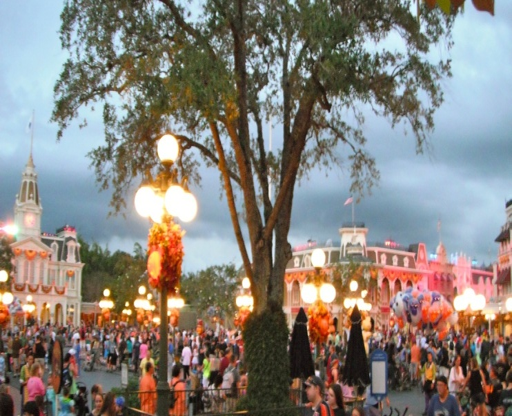
everyone arriving in costumes for the evening .